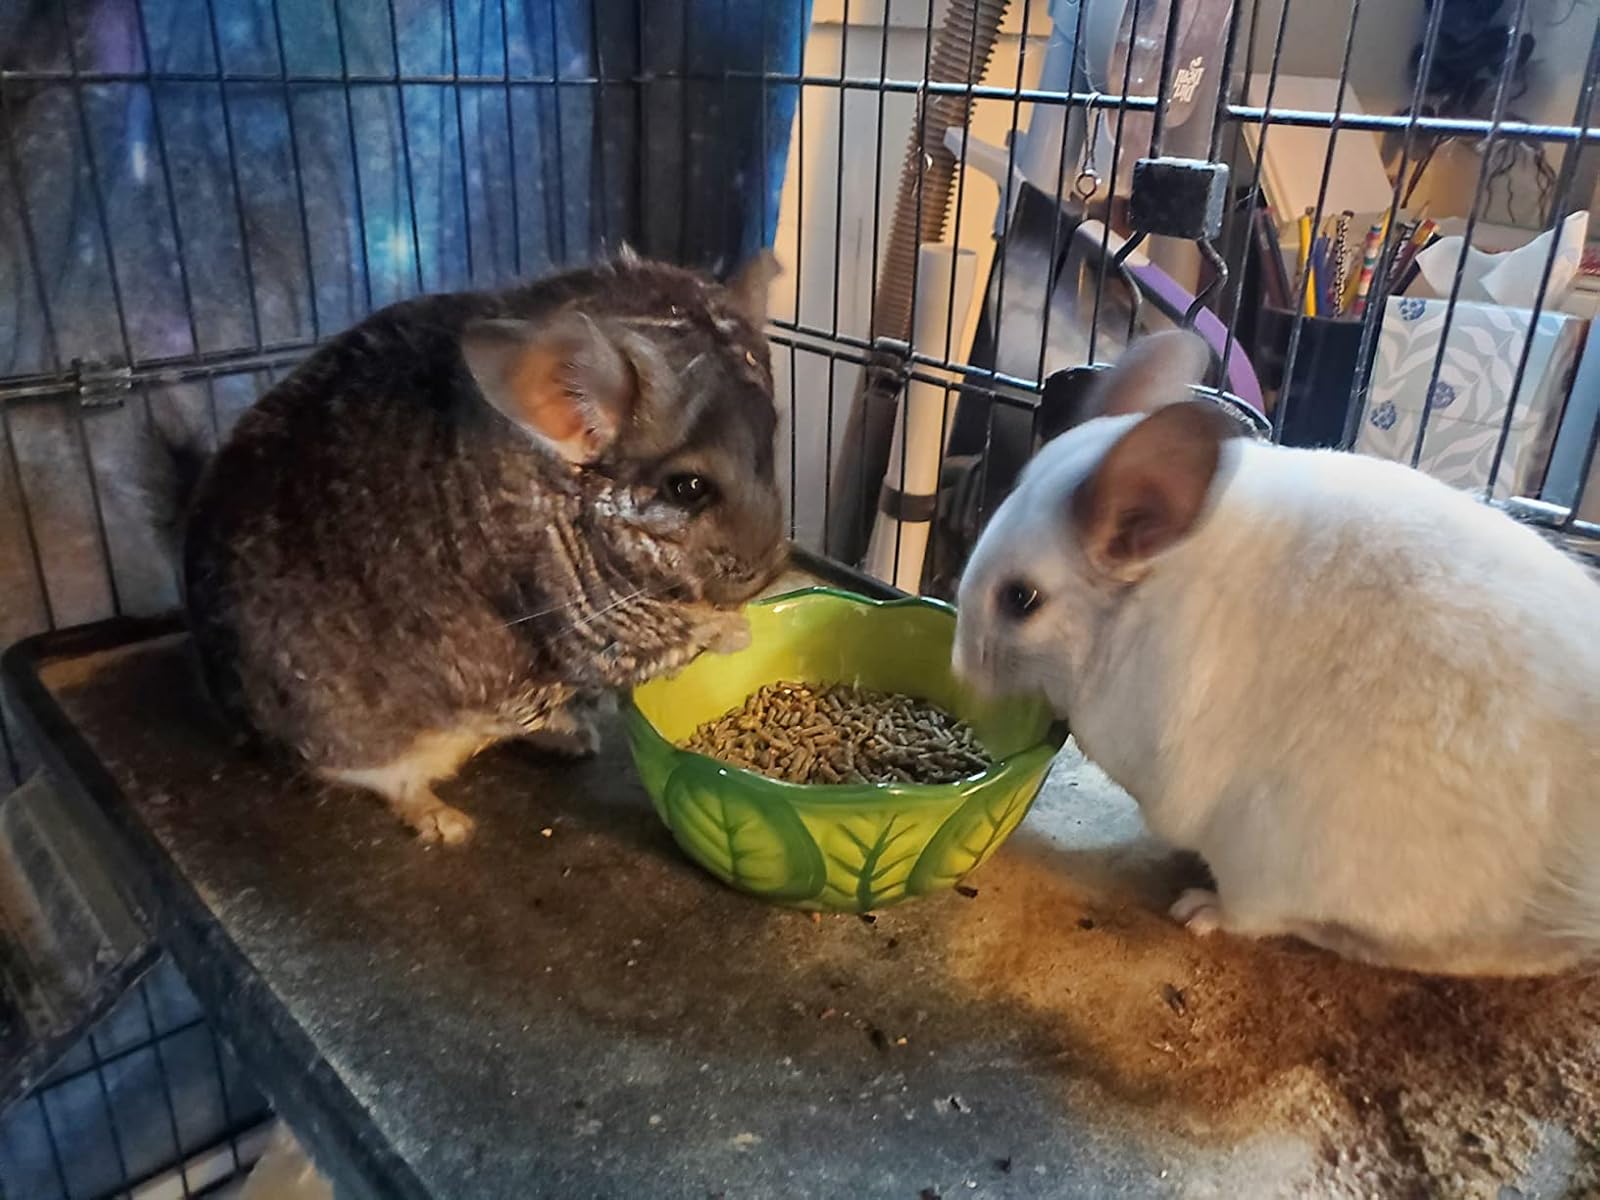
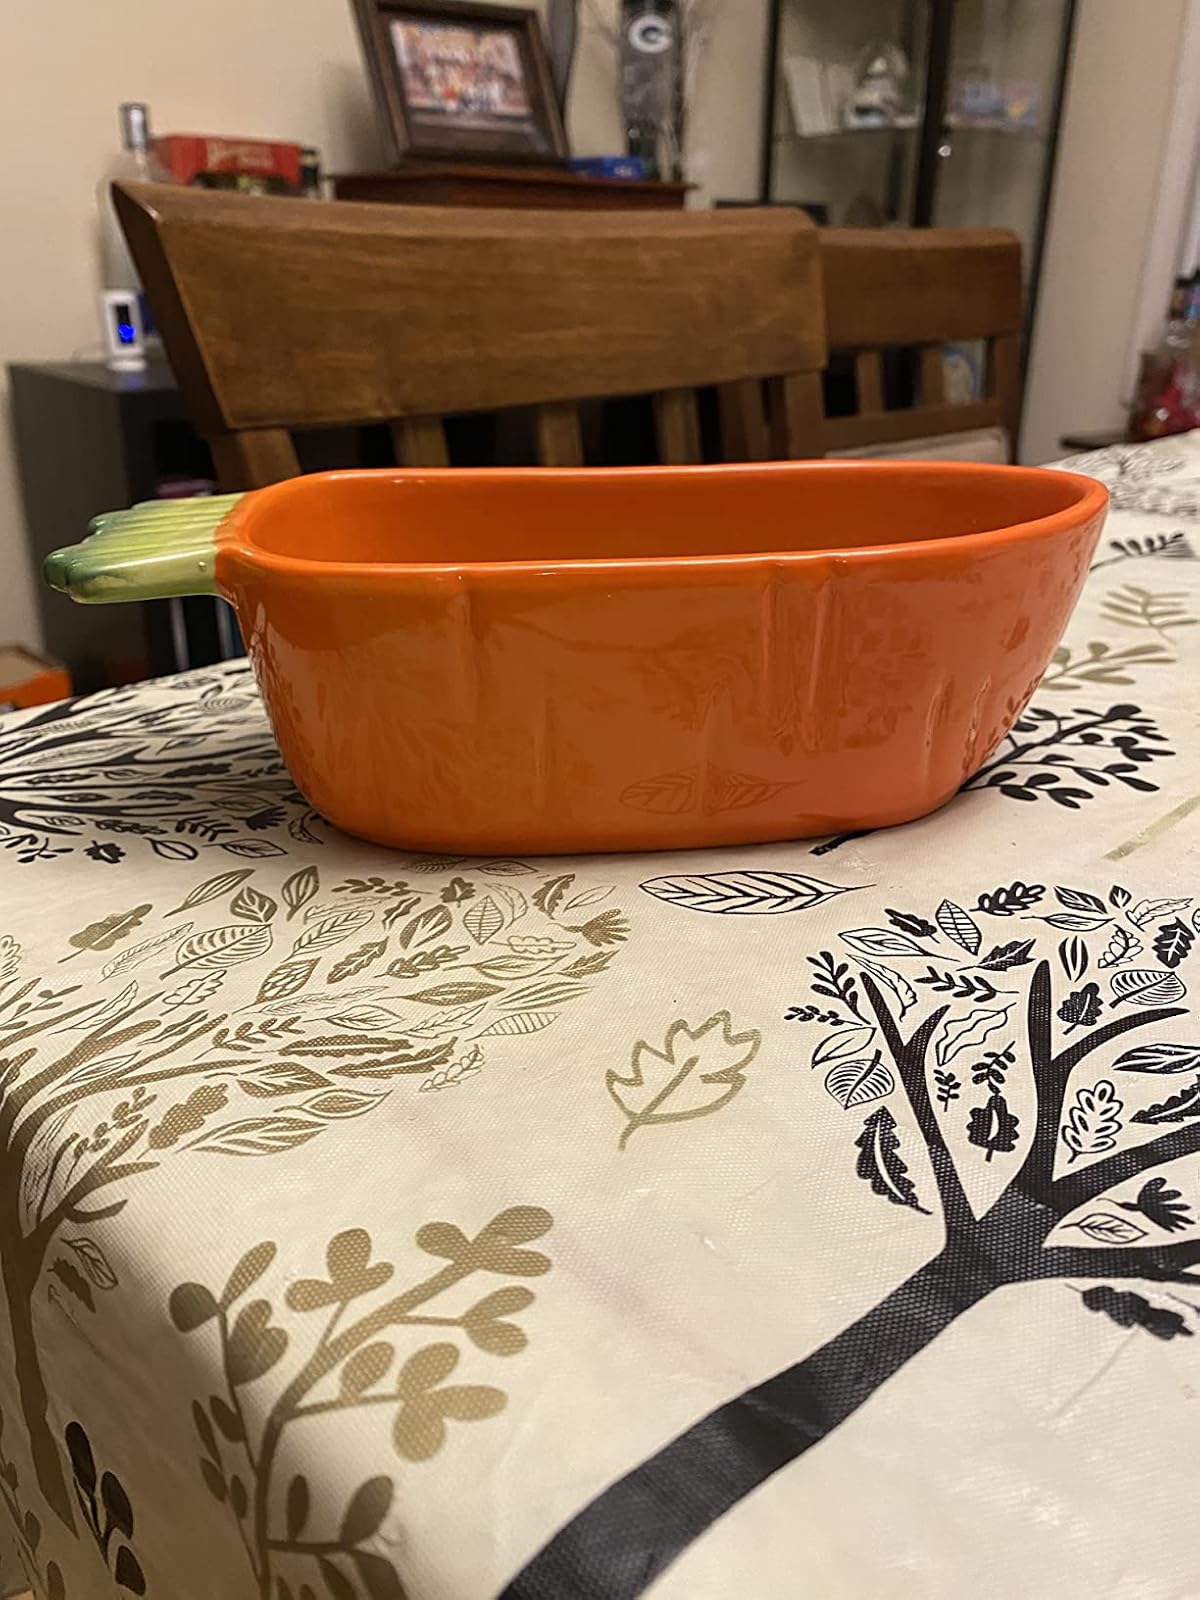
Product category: items_bowl
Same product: no